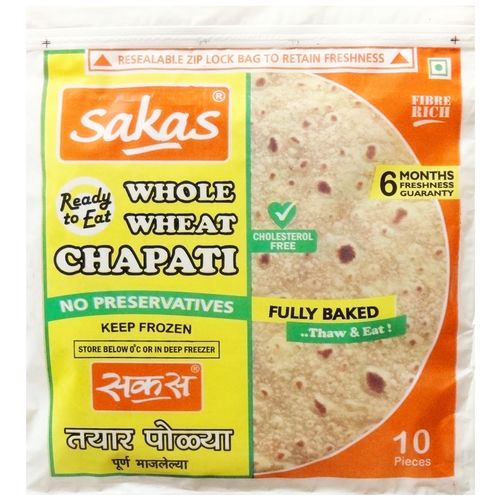
Dish: chapati